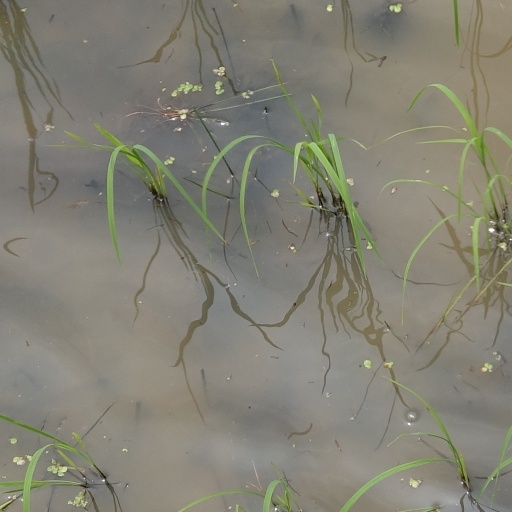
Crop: rice